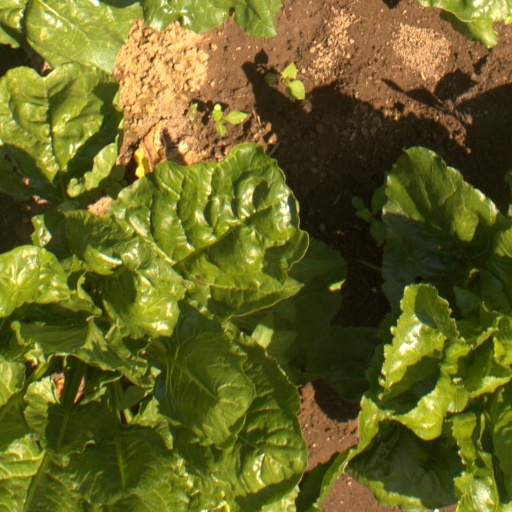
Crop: sugar beet